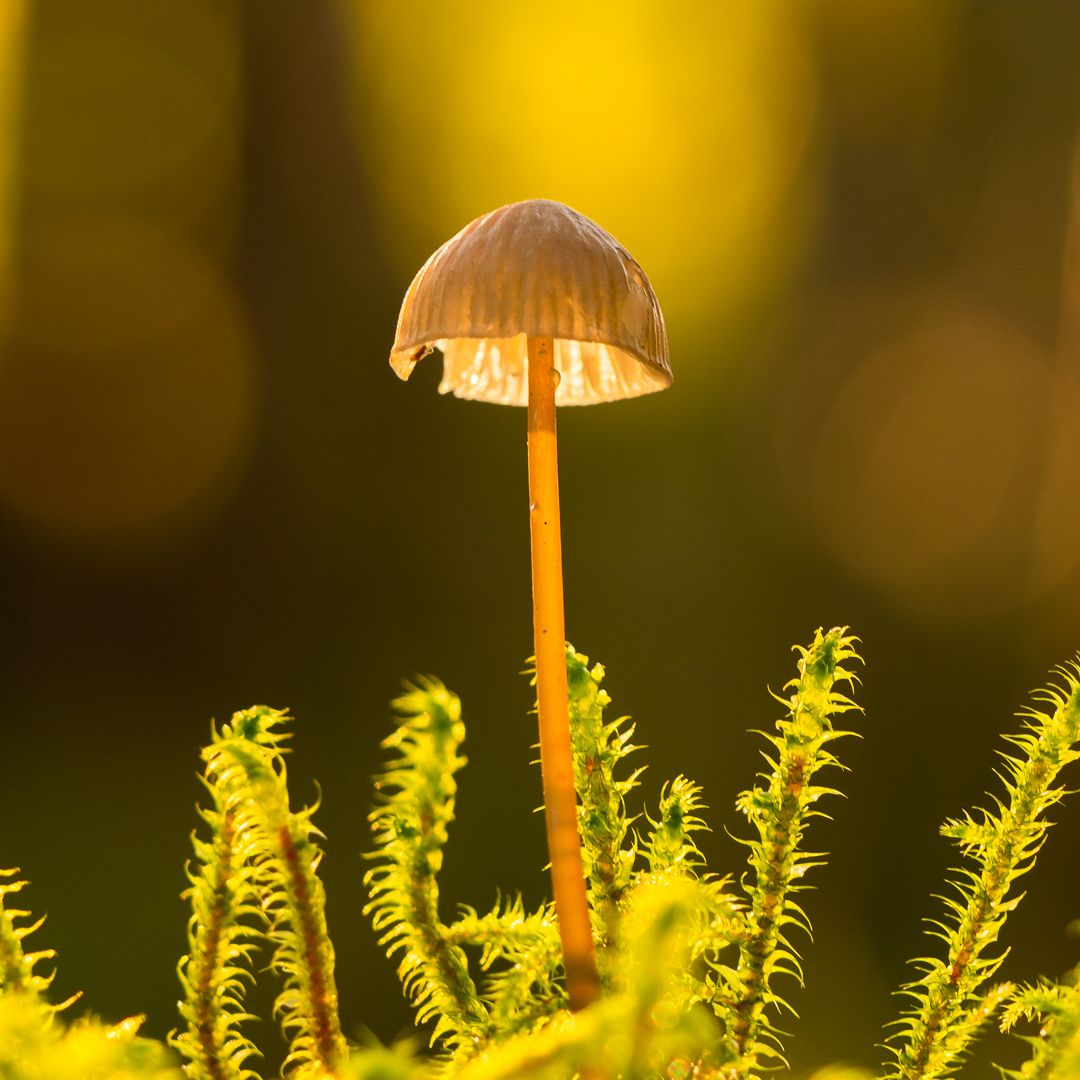
Fungus Surrounded by Moss.
Image features a blurry brownish background and in the foreground a fungus which is also brownish in color and surrounded by green moss.
A close-up shot taken under proper light source and providing earthy, warm and neutral color palette evoking the sense of nature beauty, calm and peace as the image features a blurry brownish background and in the foreground a fungus, probably from Mycena species, which is also brownish in color and surrounded by green moss.
Labels: Moss, Plant, Agaric, Fungus, Mushroom, Amanita, Outdoors, Blurry Background
Camera: OLYMPUS CORPORATION E-M1MarkII
Lens: OLYMPUS M.60mm F2.8 Macro
Aperture: F3.5
Exposure: 1/30 sec
ISO: 200
Focal length: 60.0 mm